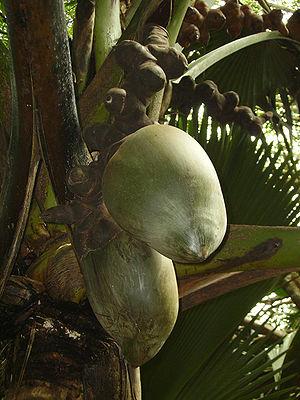
Praslin, la seconde plus grande île de l'archipel des Seychelles, est située à 44 km au nord-est de Mahé dans le groupe des Iles intérieures. Administrativement, elle est divisée en deux districts : Baie Sainte-Anne et Grand' Anse selon une diagonale qui sépare l'île en deux du NW au SE et dont les principaux bourgs sont Baie Sainte-Anne, Anse Volbert et Grand' Anse. Elle compte une population de plus de 6 500 habitants.